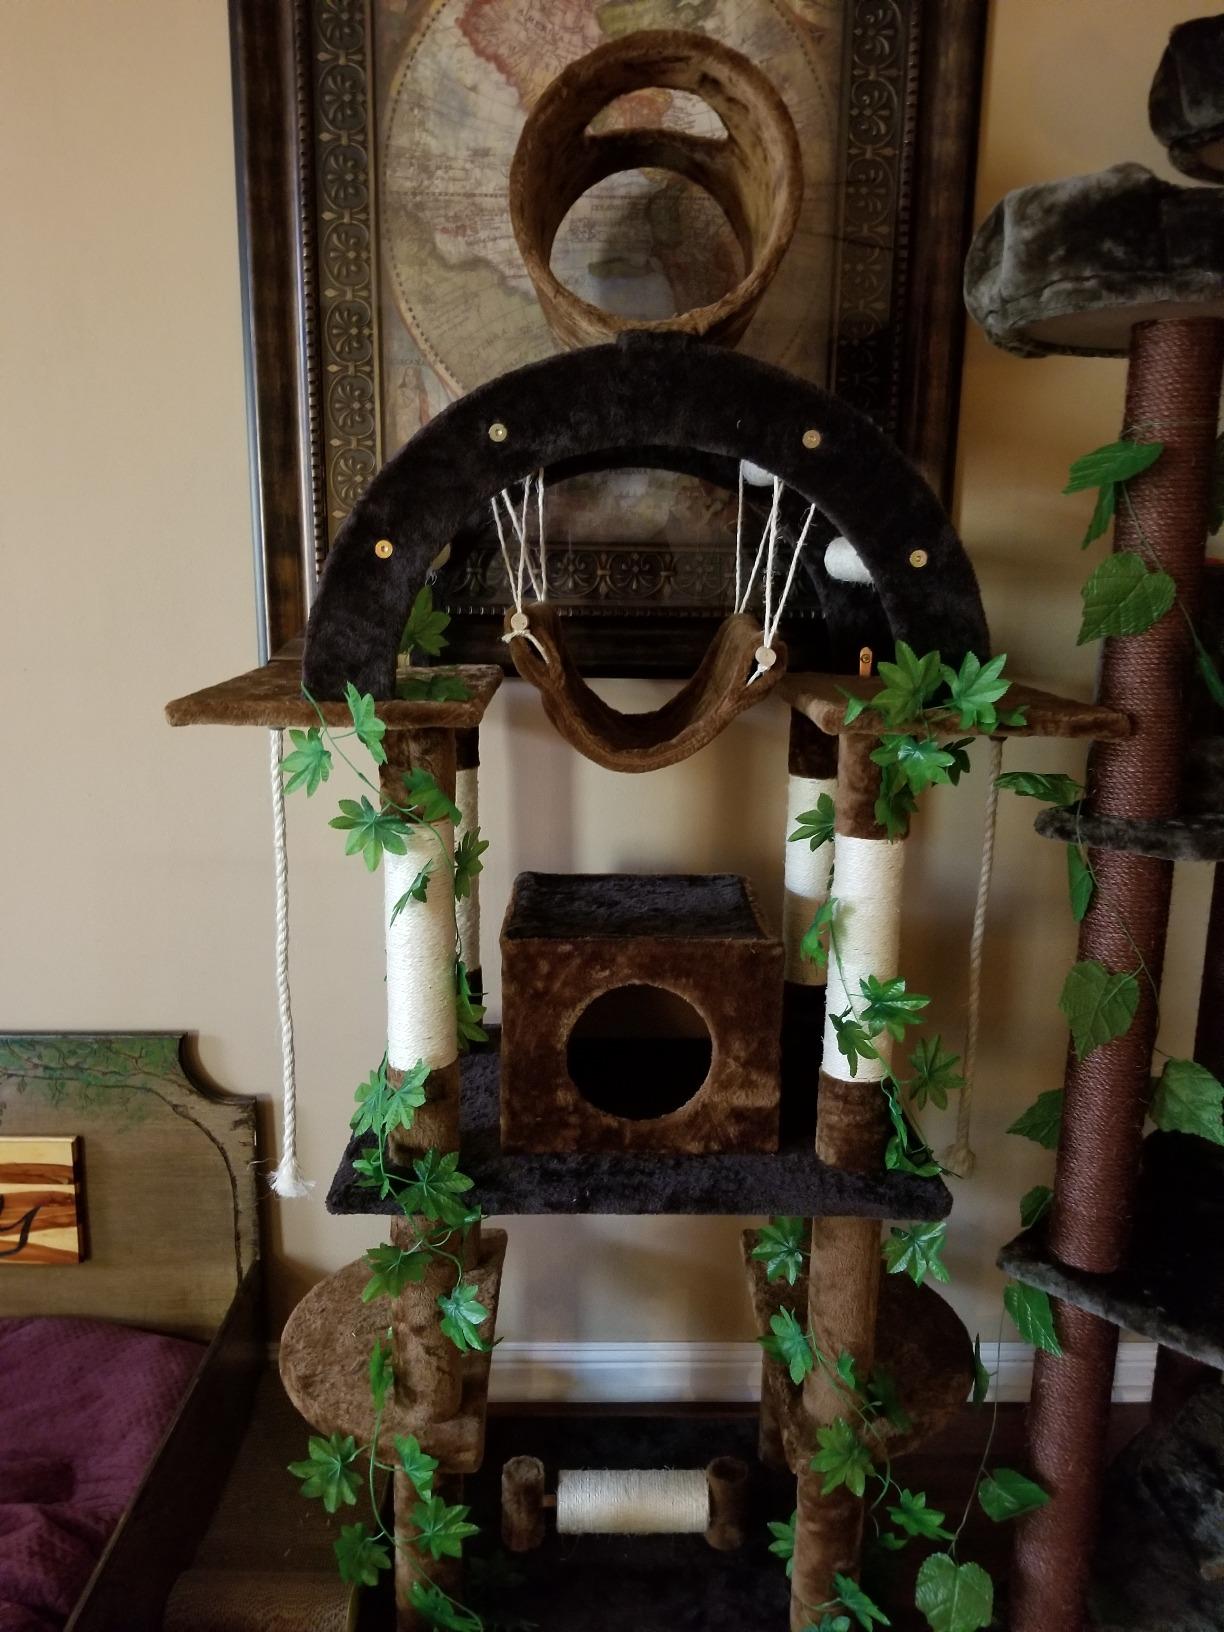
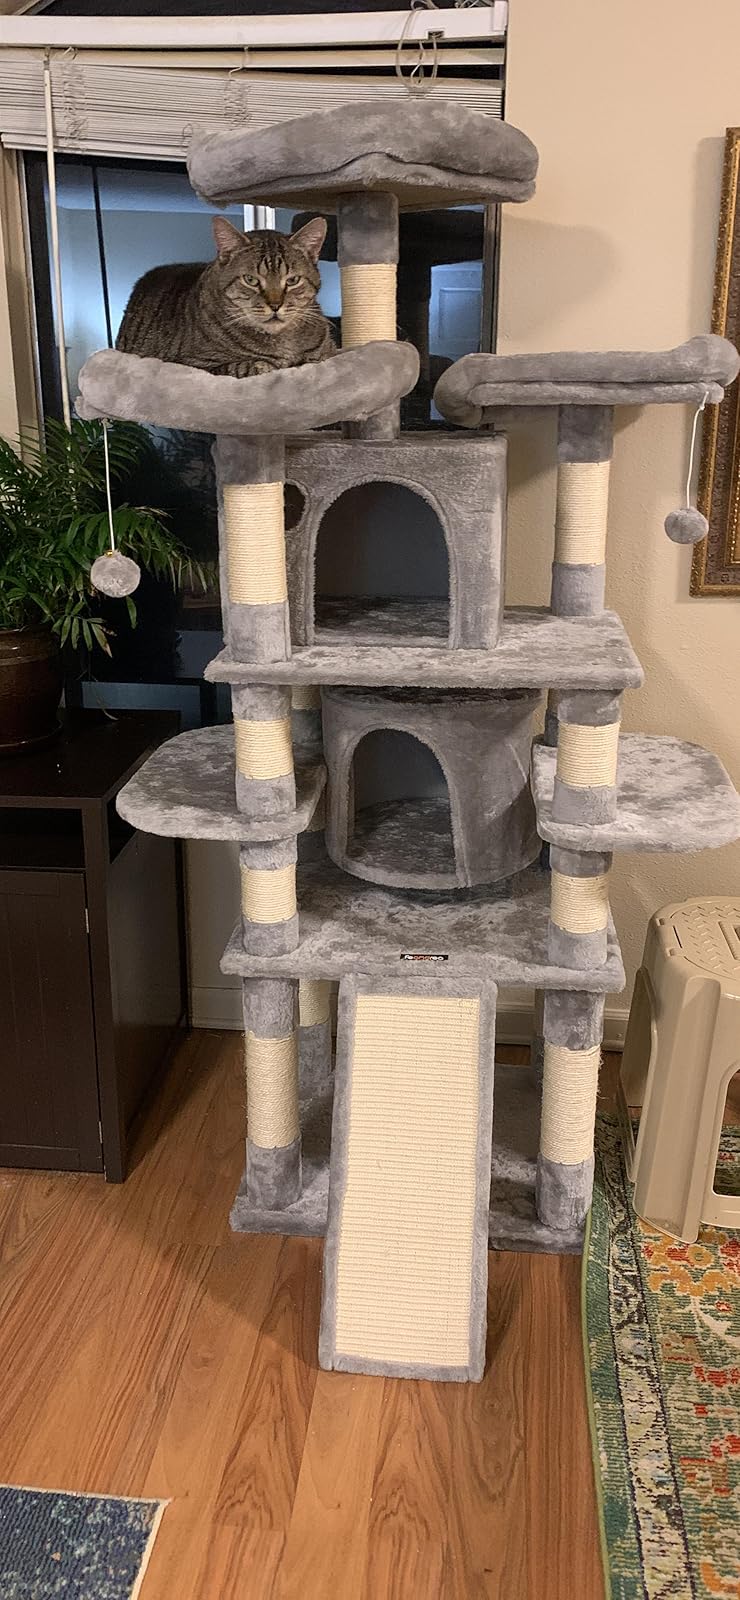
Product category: items_cat tree
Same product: no